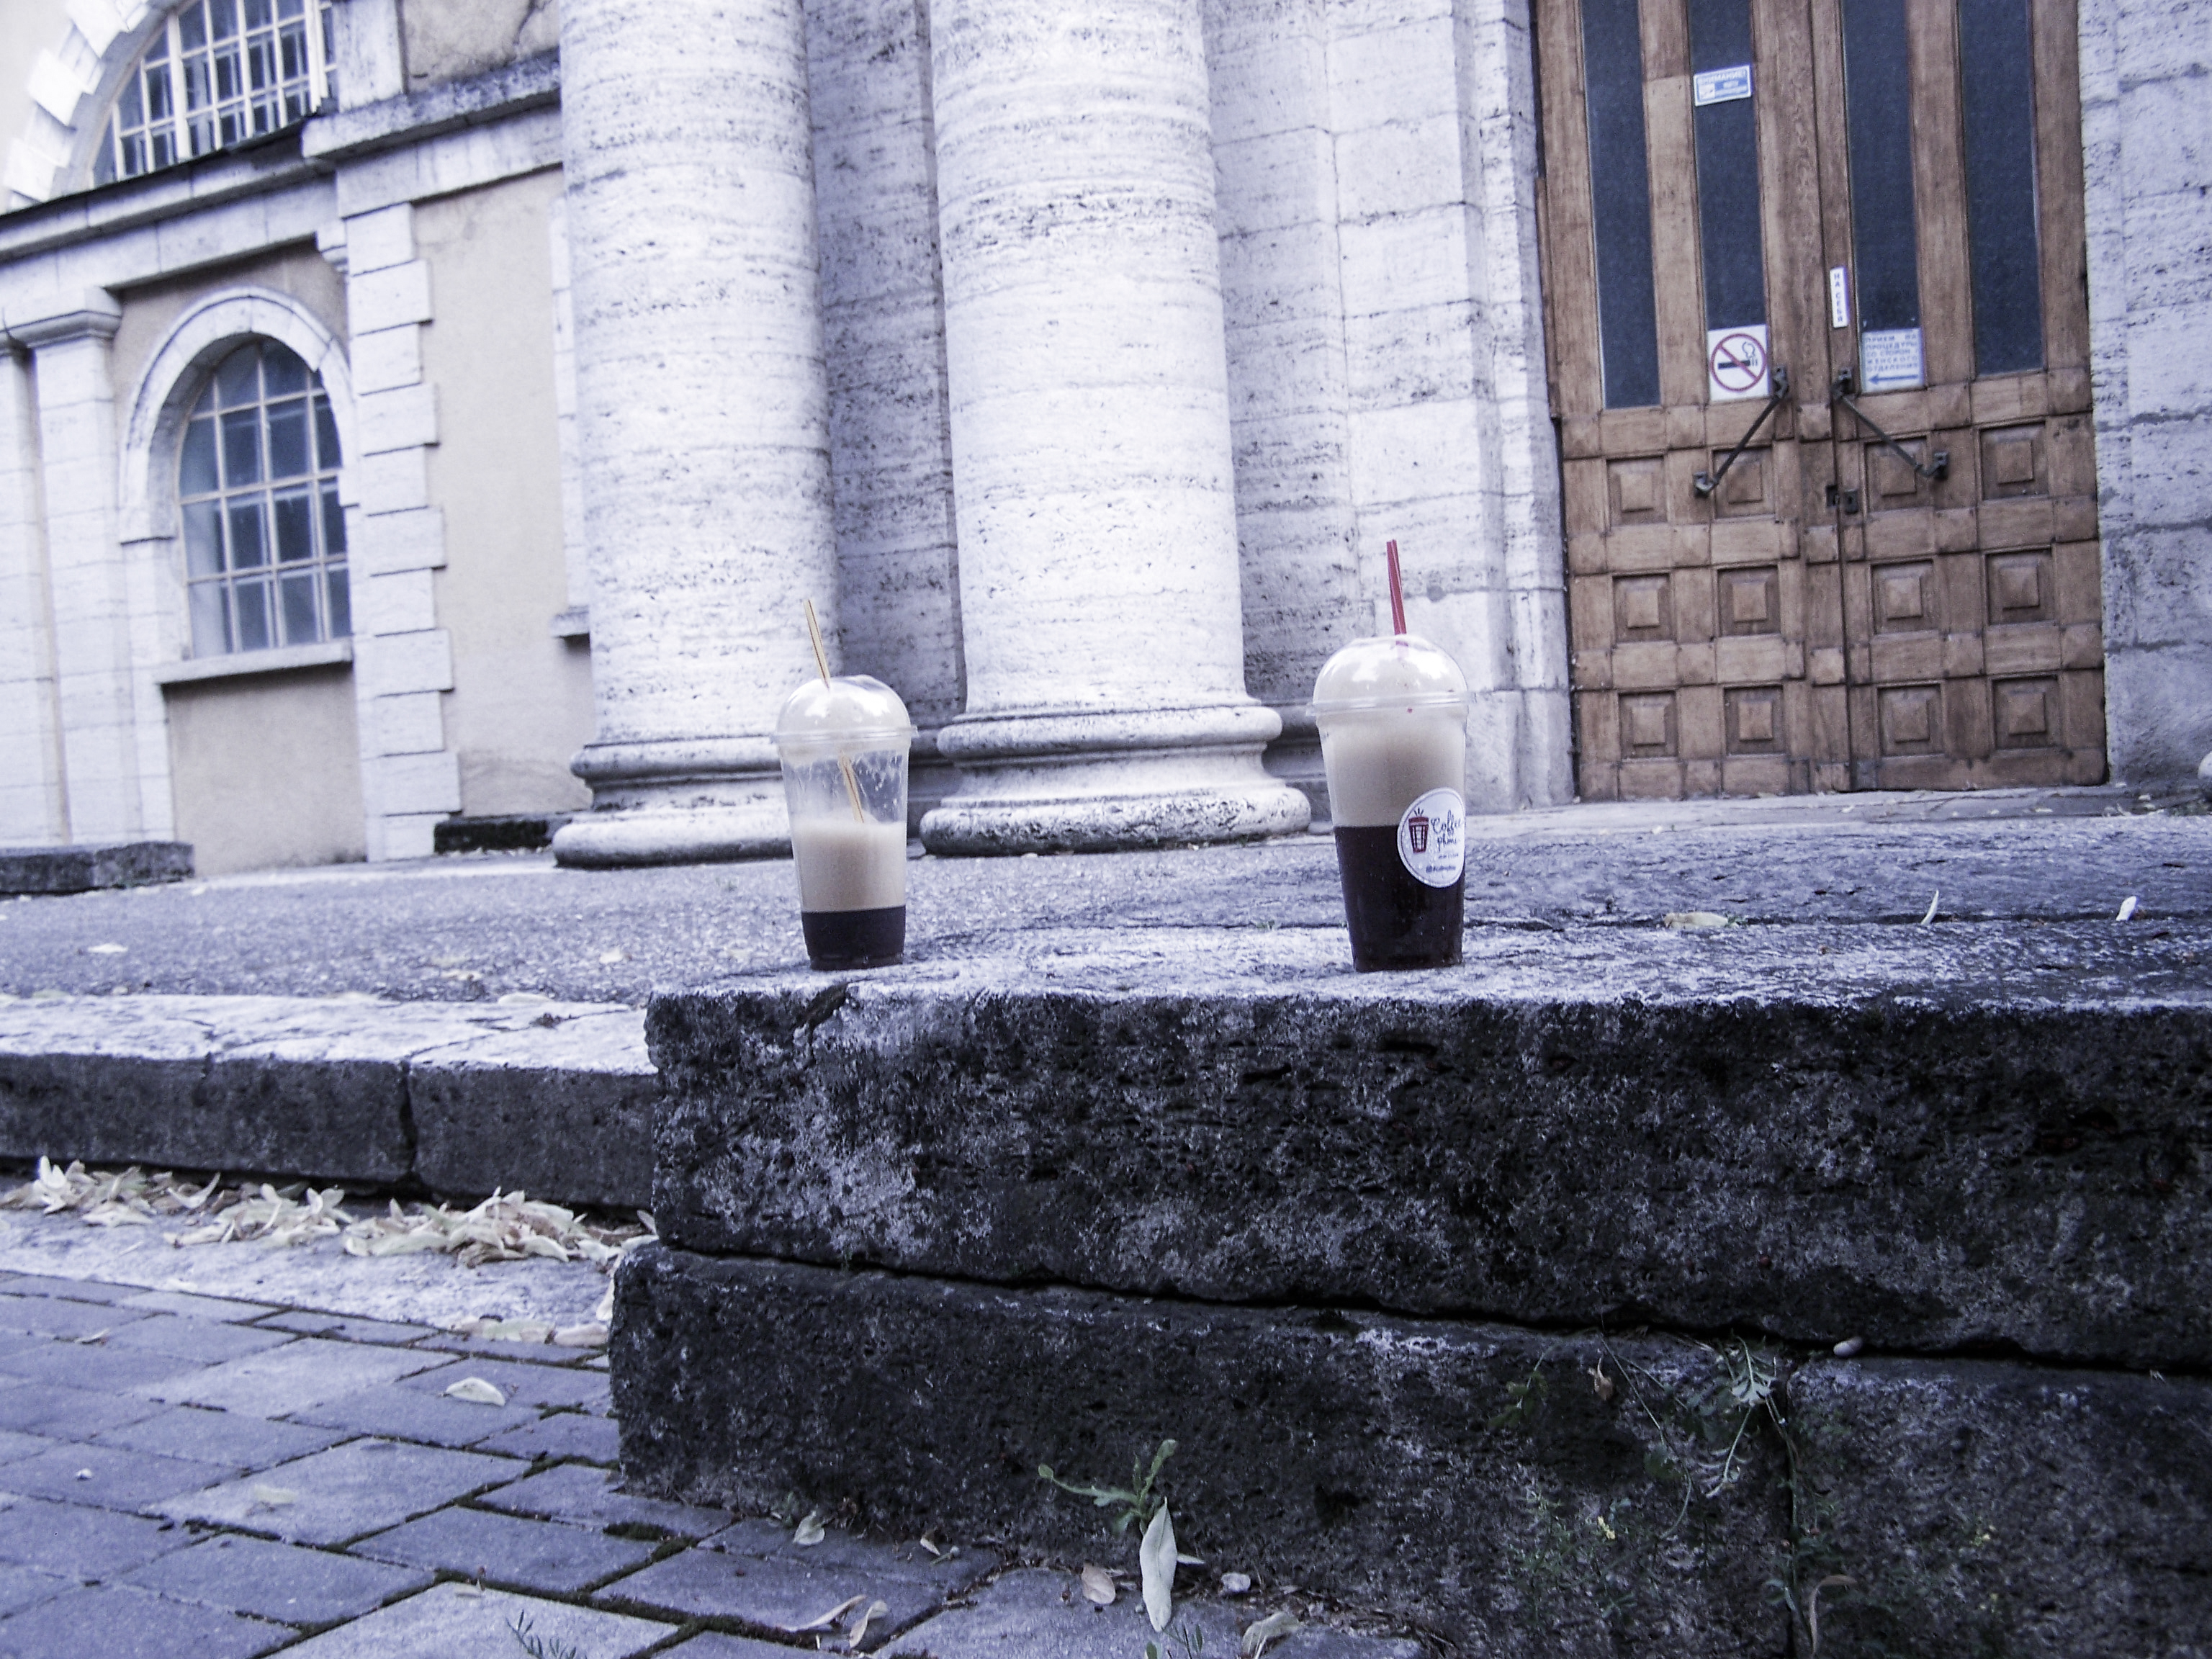
love, retro, card, style, creative, website, stone, old, coffee, artistic, wall, water, architecture, brickwork, stone wall, building, tree, font, cobblestone, column, plant, water feature, winter, brick, street, road surface, city